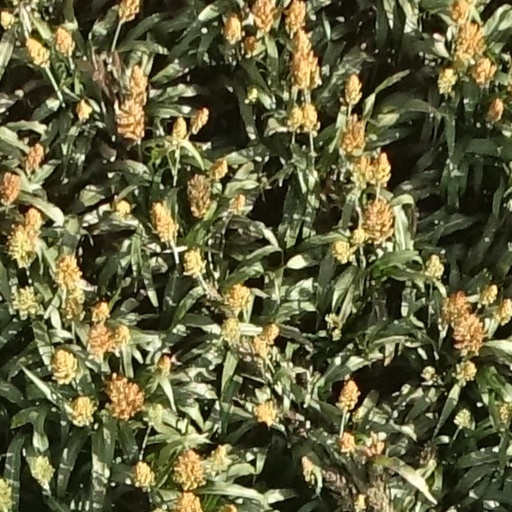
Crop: sorghum